Eta Boeriu

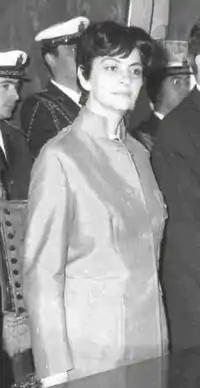
Eta Boeriu

Eta Boeriu (born Margarita Caranica; February 23, 1923 in Turda – November 13, 1984 in Cluj-Napoca) was a Romanian poet, literary critic and translator. Involved in the Sibiu Literary Circle (which disbanded in 1945), she was especially known for her work as a translator of Italian-language Renaissance literature.